Cyclone Ian

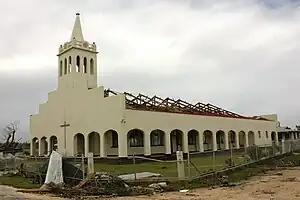
This church on Lifuka Island had its roof torn off by Cyclone Ian.

In the wake of Ian, the ANZ bank donated T$15,000 (US$8,000) to the Tonga Red Cross Society. New Zealand provided NZ$2.27 million (US$1.87 million) in assistance to the TPL. In addition, six electricians, a front end loader, and a tractor were sent to assist in restoration and debris removal efforts. Australia provided A$50,000 in emergency supplies including blankets, water containers, tarpaulins, kitchen sets and hygiene kits. On January 22, the director of Tonga's National Emergency Office, Leveni Aho, announced that the scale of damage was beyond Tonga's ability to handle on its own and made a formal request for internal aid. Following this, China sent 400 tents to house displaced persons while France provided a cargo plane for supply transport. In accordance with the FRANZ agreement, enacted in 1992, the Government of France established an air route from Nuku'alofa to Ha'apai and deployed an aircraft carrier from New Caledonia. The carrier, loaded with supplies from the French Red Cross, arrived in Tonga on January 17. The Government of Turkey made a contribution of US$50,000 to assist Tonga with relief operations. The Japanese Government provided 600 jerrycans and 30 water tanks (3,700 litre capacity), collectively worth ¥13 million ($127,000 USD). Recovery from the cyclone was slow with over 80 families still living in tents over a year after the system had affected the islands.